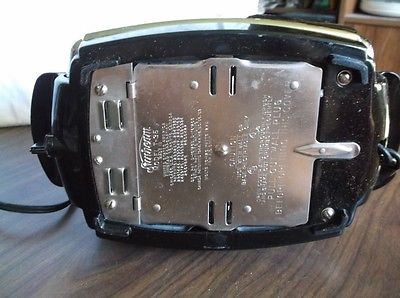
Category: toaster